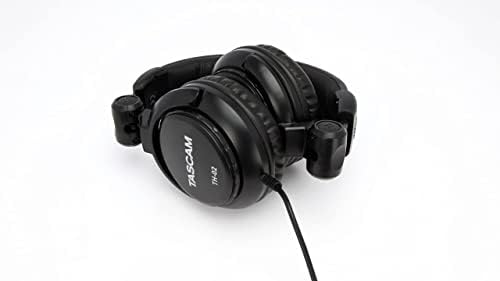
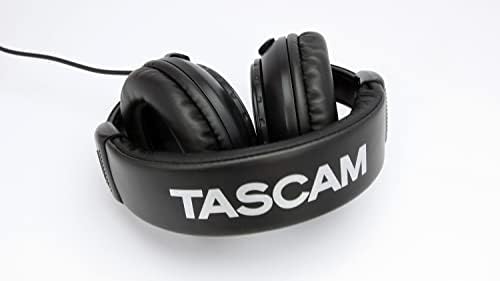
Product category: headphones
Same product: yes